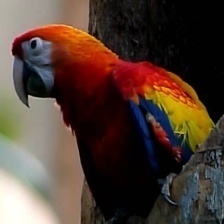
Species: SCARLET MACAW
Scientific name: ARA MACAO
ImageNet parent category: macaw